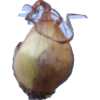
Label: onion